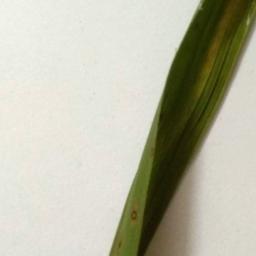
Label: Rice___Leaf_Blast